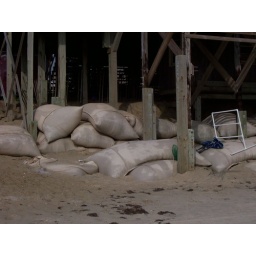
they are there to keep the beach on the beach and not in the ocean